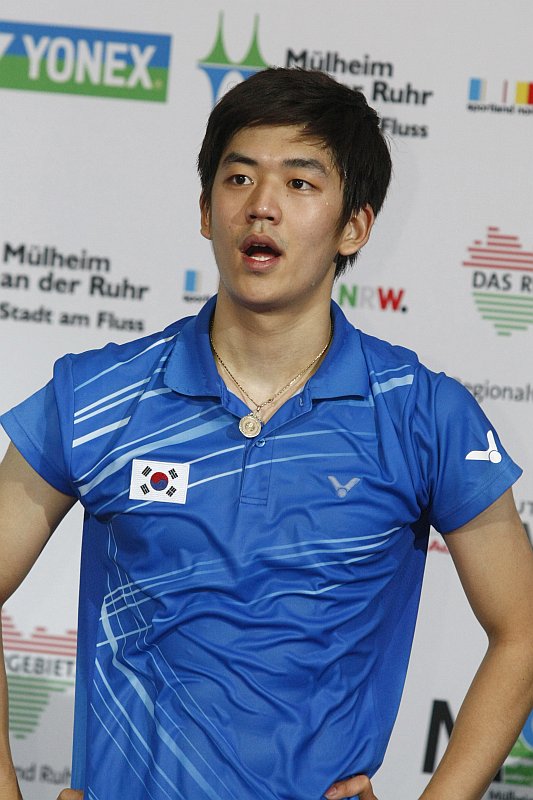
อี ยง-แด

| name = อี ยง-แด
| image = Badminton-lee yong dae.jpg
| image_size = 200px
| birth_place = ฮวาซุน, จังหวัดช็อลลาใต้, ประเทศเกาหลีใต้
| sport = แบดมินตัน
| coach = ฮา แท-คว็อน
MedalCountry|
| bwf_id = 8EBDD2CA-03F6-4431-A558-F4EAB6B8B2E1
อี ยง-แด (; ) เป็นนักกีฬาแบดมินตันชายทีมชาติเกาหลีใต้ เกิดเมื่อ 11 กันยายน พ.ศ. 2531 ปัจจุบันเล่นประเภทชายคู่โดยจับคู่กับ คิมกีจุง และประเภทคู่ผสมคู่กับ ลีโซฮี|อีโซฮี
== ประวัติ ==
อี ยง-แด เป็นนักแบดถนัดขวา เริ่มเล่นแบดมินตันตั้งแต่อายุ 8 ปี และติดทีมชาติเมื่ออายุ 15 ปี ลงแข่งในประเภทชายคู่กับ ช็อง แจ-ซ็อง (ในปี ค.ศ. 2006) ในประเภทคู่ผสม คู่กับ อี ฮโย-ช็อง (ในปี ค.ศ. 2007) จนถึงผลงานล่าสุดที่คว้าเหรียญทองประเภทคู่ผสมในโอลิมปิก ทำให้เค้าป็นหนึ่งในผู้เล่นอายุน้อยที่สุดที่ได้เหรียญทองโอลิมปิกในกีฬาแบดมินตัน , Player's Database – Lee Yong-dae, Badzine.com
== ผลงาน ==
=== โอลิมปิก ===
* เหรียญทอง Doubles X 2008 Beijing
* เหรียญทองแดง Men's doubles 2012 London
=== เวิลด์แชมป์เปียนชิป ===
* เหรียญเงิน Men's doubles 2007 Kuala Lumpur, MAS
* เหรียญเงิน Men's doubles 2009 Hyderabad , India
* Bronze Doubles X 2009 Hyderabad , India
* Bronze Men's doubles 2011 London
=== เอเชียนแชมป์เปียนชิป ===
* เหรียญเงิน 2006 Doha Men's team
* เหรียญเงิน 2010 Guangzhou Men's team
* เหรียญทองแดง 2006 Doha Men's doubles
* เหรียญทองแดง 2010 Guangzhou Men's doubles
== อ้างอิง ==
== แหล่งข้อมูลอื่น ==
* Follow Lee Yong Dae on BadmintonLink.com
* Official Cyworld BLOG
* Official Korean Fancafe
* Indonesian Fansite
* BWF Player Profile
* Badzine Player's Database
หมวดหมู่:นักแบดมินตันชาวเกาหลีใต้
หมวดหมู่:นักแบดมินตันในโอลิมปิกฤดูร้อน 2008
หมวดหมู่:นักแบดมินตันในโอลิมปิกฤดูร้อน 2012
หมวดหมู่:นักแบดมินตันโอลิมปิกทีมชาติเกาหลีใต้
หมวดหมู่:บุคคลจากจังหวัดช็อลลาใต้